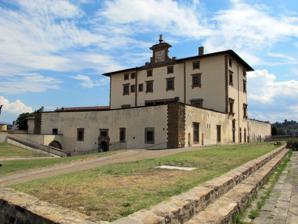
Building: Belvedere (fort)
Country: Italy
Year built: 1595
Fortification in Florence, Italy Fort Belvedere Fortification The Forte di Belvedere or Fortezza di Santa Maria in San Giorgio del Belvedere (often called simply Belvedere ) is a fortification in Florence , Italy . History Forte Belvedere is the second and largest fortress to be built in Florence , Italy . It was designed and built by Bernardo Buontalenti over a five-year period, between 1590 and 1595, by order of Grand Duke Ferdinando I de' Medici . Fortifications were significant in the 16th century and a demonstration of a city's wealth and capabilities. The fortress is located in the southern hills of the Arno River and on the highest hill of the Boboli Gardens . It had long been considered one of the weakest spots in the city's defenses, a sensation that only increased with the invention of artillery in the early modern era. From a military point of view, the fortress is located at the most strategic point, overlooking almost the entire city and surrounding area. Due to the nature of Renaissance warfare, forts were paramount in a city's defensive strategy. The Fort served several purposes. Most importantly it was designed to protect the centre of government in Florence and the Medici family if the city came under attack. It was also constructed to protect the Pitti Palace , Oltrarno district and south end of the city. In addition to this, the fort served as a garrison for troops for over 100 years after its completion. Galileo Galilei used Forte Belvedere for his astronomical observations and after he was sentenced to life imprisonment in 1633, he lived not far from the fort in Villa Arcetri. Architecture The design of the fort reflects both Italian Renaissance and military architecture. Buontalenti's application of contemporary fortification principles is evident throughout the design. The walls are built at angles that allow for all the walls to be seen by another wall, allowing for cross fire to assist in protecting the other walls. The fort was connected to the Palazzo Vecchio via the Vasari Corridor . There were also passages connecting it to the Pitti Palace and paths leading through the Boboli Gardens . Frescos seen in the Palazzo Vecchio show an earlier version of the fort, built of earth and stone gabions . The design of the fort demonstrated the power and prestige of the Medici Family . The opulent villa at the centre of the fortress, Palazzina di Belvedere, predates the fort and was designed by Bartolomeo Ammannati around 1570. As the fort's secondary purpose was to house the Grand Duke in times of unrest or epidemic, it was built as a comfortable, luxurious palace. It did not adhere to military purposes, housing the Medici family's treasures in the bottom of a well inside the building. Contemporary use Today the Forte di Belvedere constitutes a monumental, historic, artistic and environmental focal point, offering visitors sweeping views of Florence and an insight to Renaissance architecture and military activity. After five years of renovation to improve its safety features, the fort reopened to visitors in July 2013. It serves primarily as a tourist attraction and exhibition centre, hosting elite events and artistic exhibitions year round. On May 24, 2014, celebrity couple Kim Kardashian and Kanye West paid €300,000 to hire the fort as the venue for their lavish wedding. References